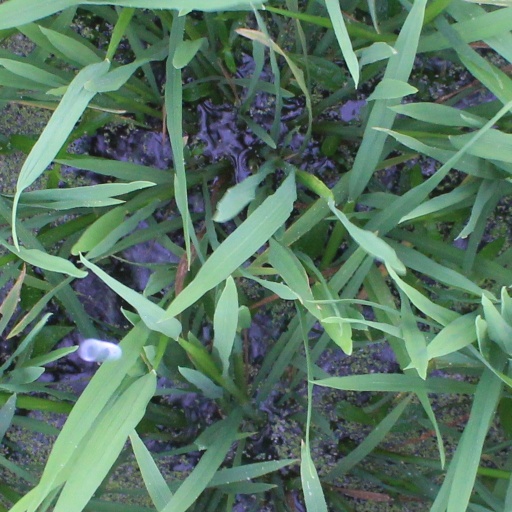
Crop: rice